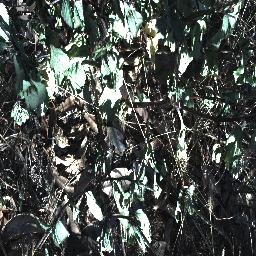
Label: snake_weed